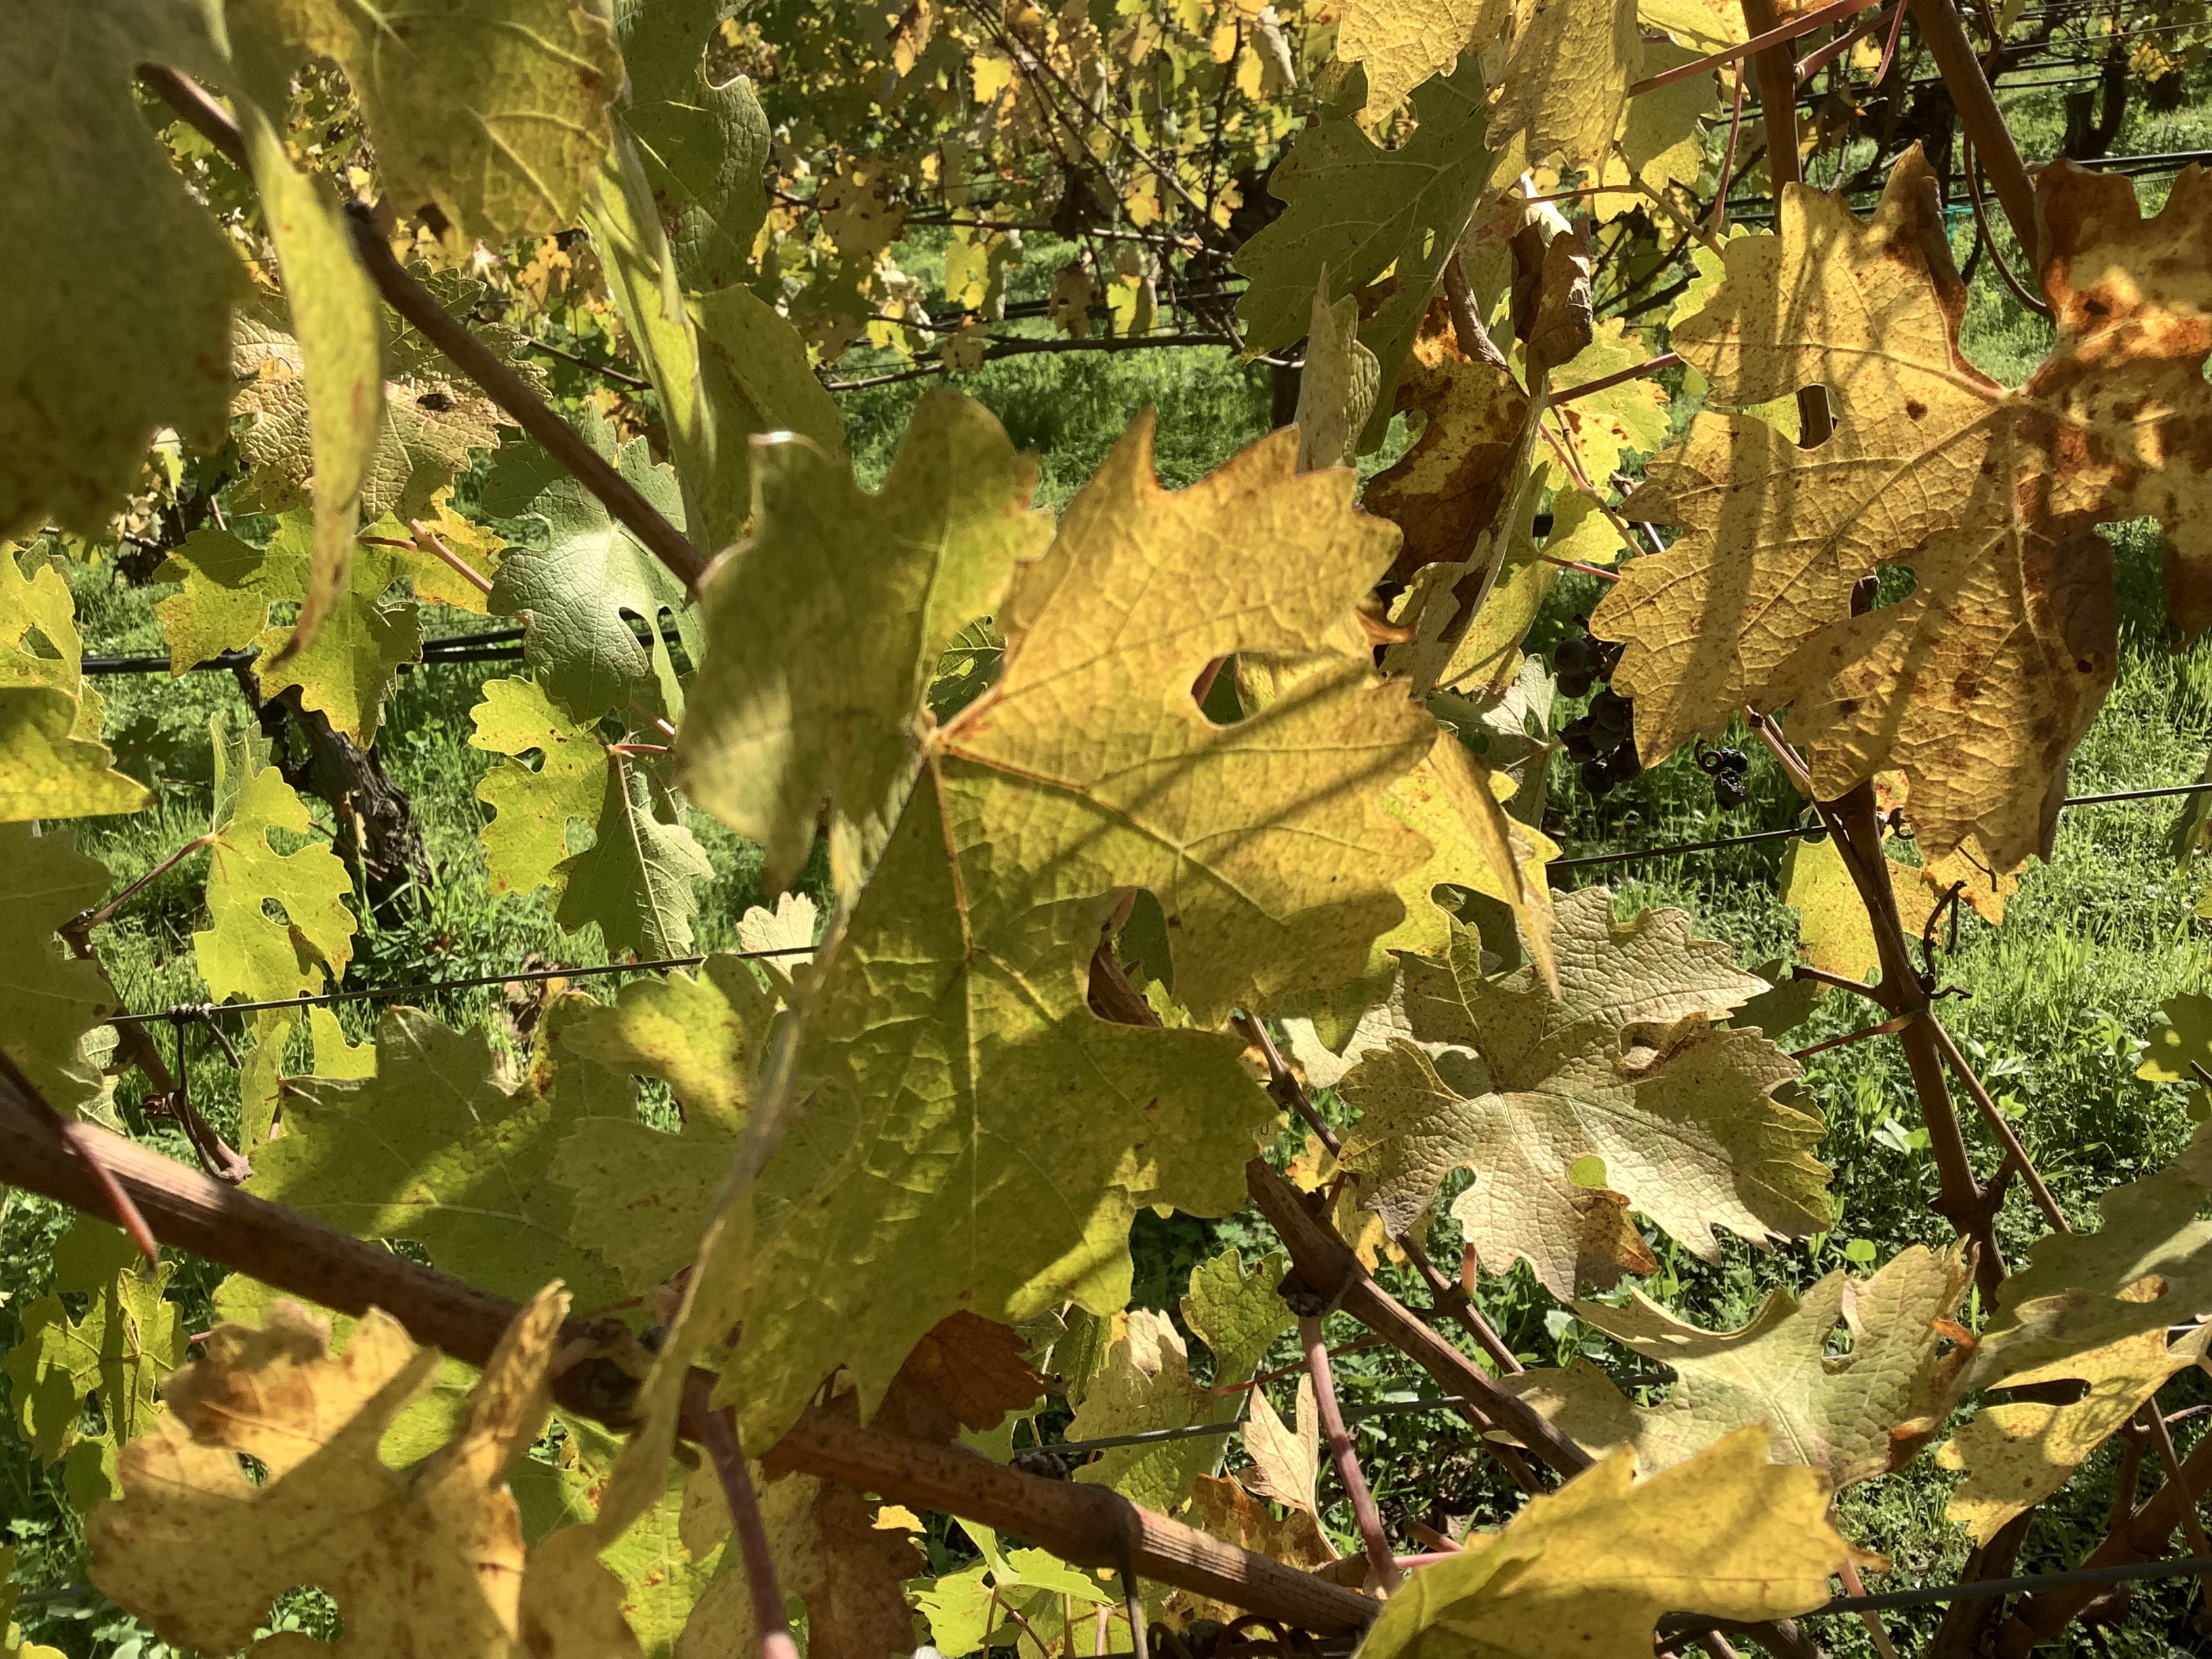
Label: No Virus